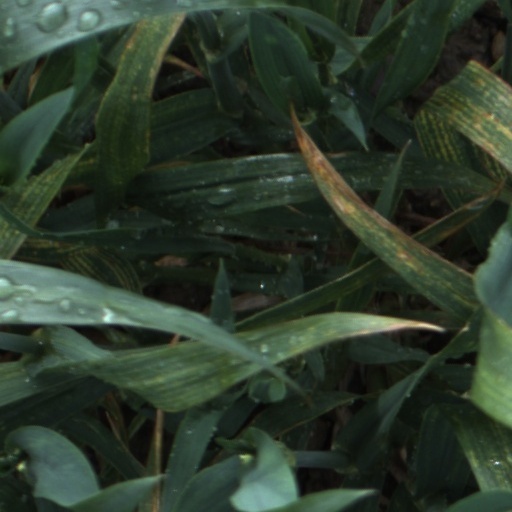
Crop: wheat